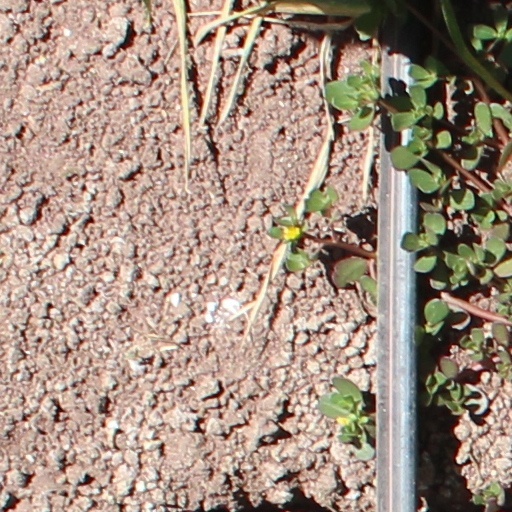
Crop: wheat